The Evil Dead

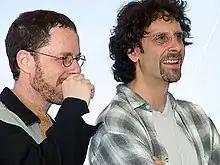

A camera trick used to emulate a Steadicam inexpensively was the "shaky cam", which involved mounting the camera to a piece of wood and having two camera operators sprint around the swamp. During scenes involving the unseen force in the woods watching the characters, Raimi had to run through the woods with the makeshift rig, jumping over logs and stones. This often proved difficult due to mist in the swamp. The film's final scene was shot with the camera mounted to a bike, while it was quickly driven through the cabin to create a seamless long take.